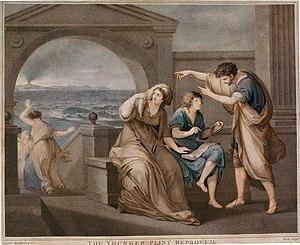
La destruction de Pompéi résulte de l'ensevelissement de la ville romaine sous les cendres libérées par l'éruption du Vésuve en octobre 79.